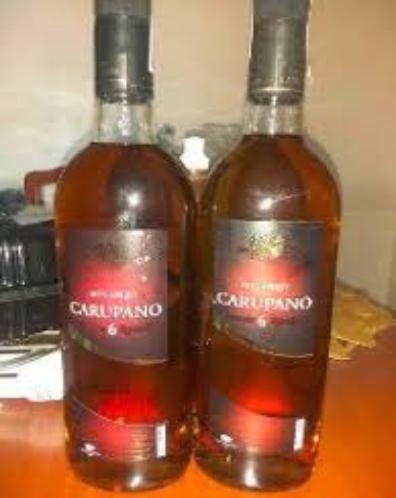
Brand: Carupano
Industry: Food